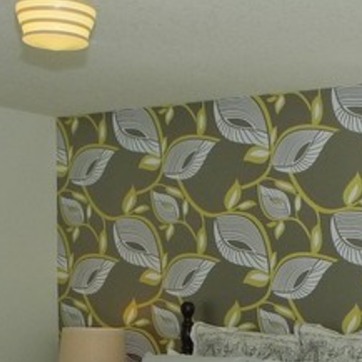
Material: wallpaper